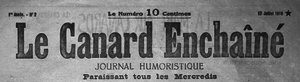
Titre de page du journal Le Canard Enchaîné sur le numéro 2, 12 juillet 1916.
Le Canard enchaîné est un hebdomadaire de la presse satirique français, paraissant le mercredi, fondé en septembre 1915. Il est le plus ancien journal satirique français encore actif.